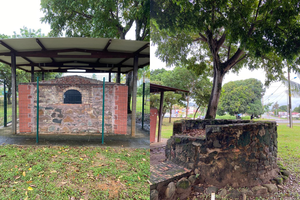
Remire-Montjoly est une commune française située dans le département de la Guyane. Issue de la fusion par décret des communes de Rémire et de Montjoly en 1969, Remire-Montjoly constitue actuellement une banlieue résidentielle de Cayenne.